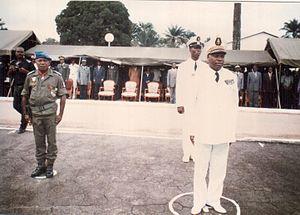
Prise d'arme
MariusTauthui, est un militaire ivoirien.